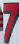
Number: 7